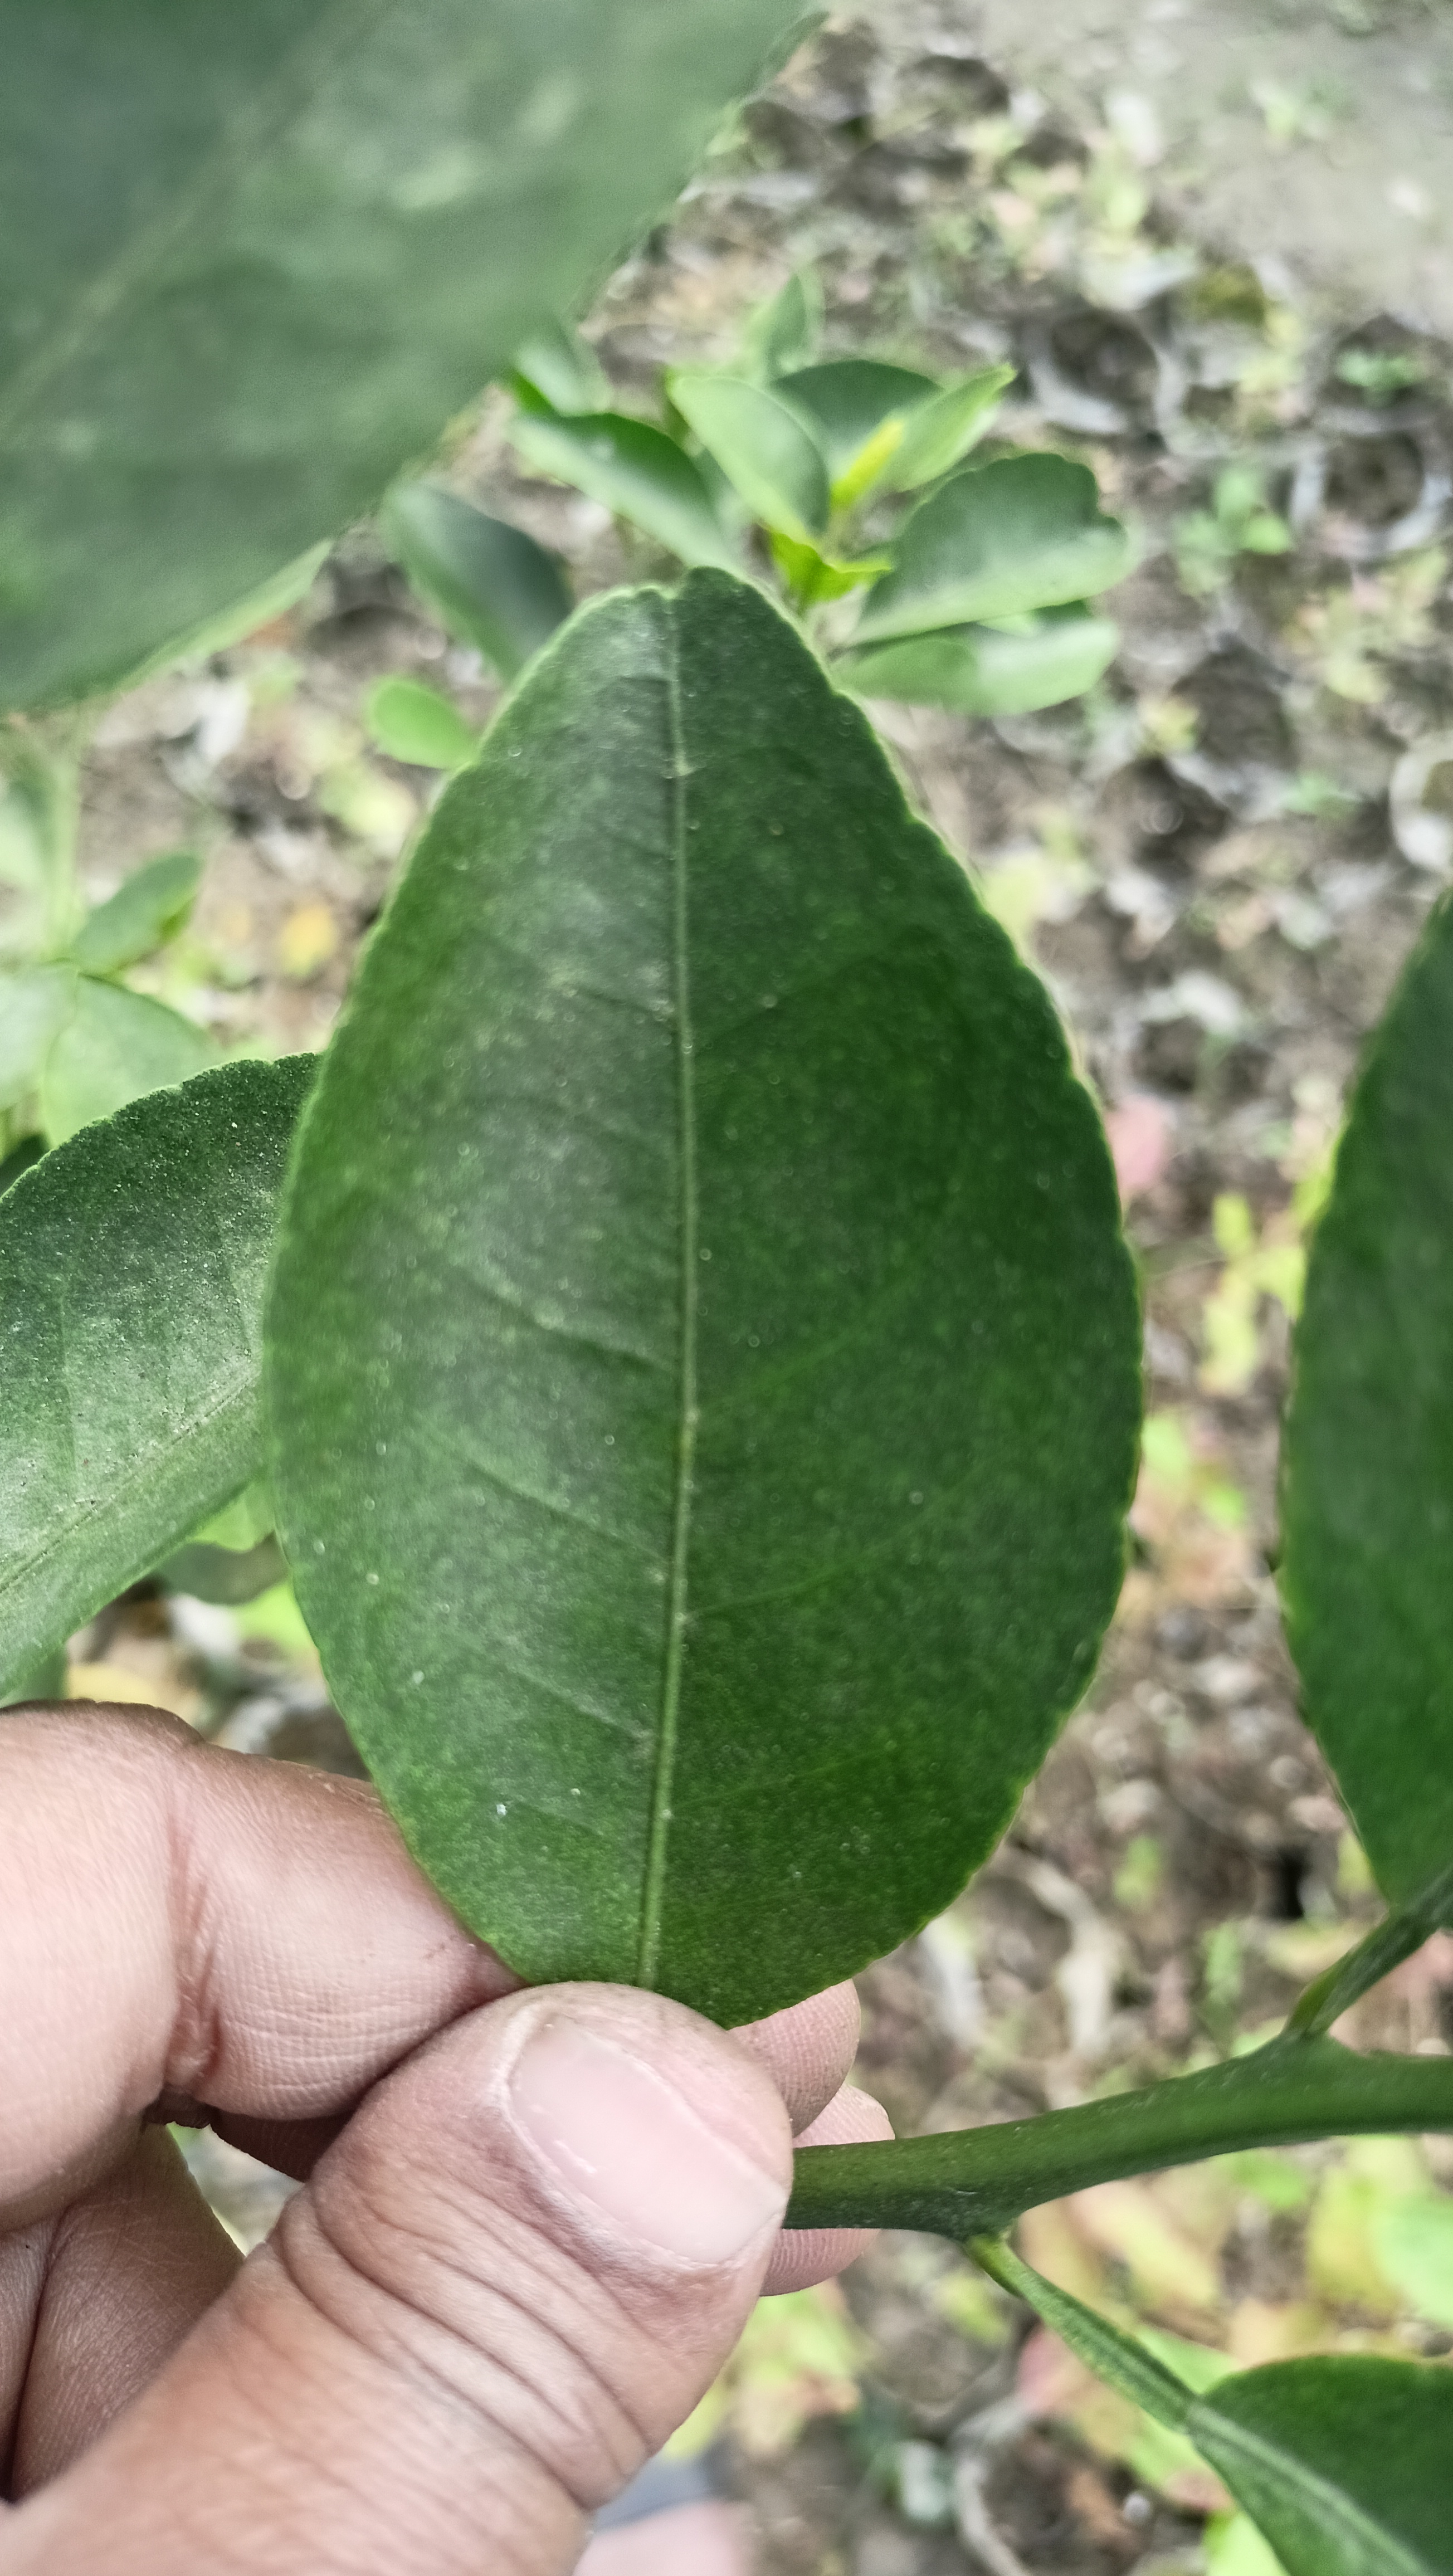
Mandarin leaf variety: China Mishti